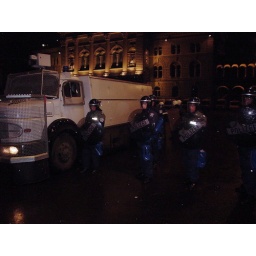
water cannon in front of the parliament house